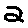
Label: 2